List of Buddhist temples in Bhutan

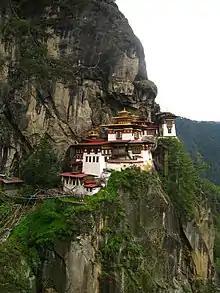
Paro Taktsang ("Tiger's Nest")

This is a list of Buddhist temples, monasteries, stupas, and pagodas in Bhutan for which there are Wikipedia articles, sorted by location.